Amédée Courbet

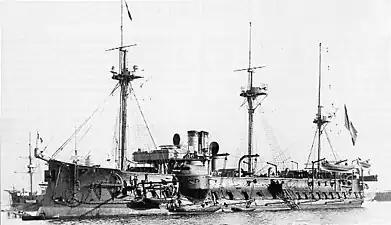
The station ironclad "Bayard", Courbet's flagship

In early 1873 Courbet returned to the Antilles as second officer on the frigate "Minerve". He was promoted "capitaine de vaisseau" in August 1873. Between December 1874 and January 1877 he commanded the School of Underwater Defences ("école des défenses sous-marines") at Boyardville (Ile d'Oléron). From 1877 to 1879 he was posted to the ironclad "Richelieu", where he again served as chief of staff to Admiral de Dompierre d'Hornoy, now commander-in-chief of the "escadre d'évolutions".